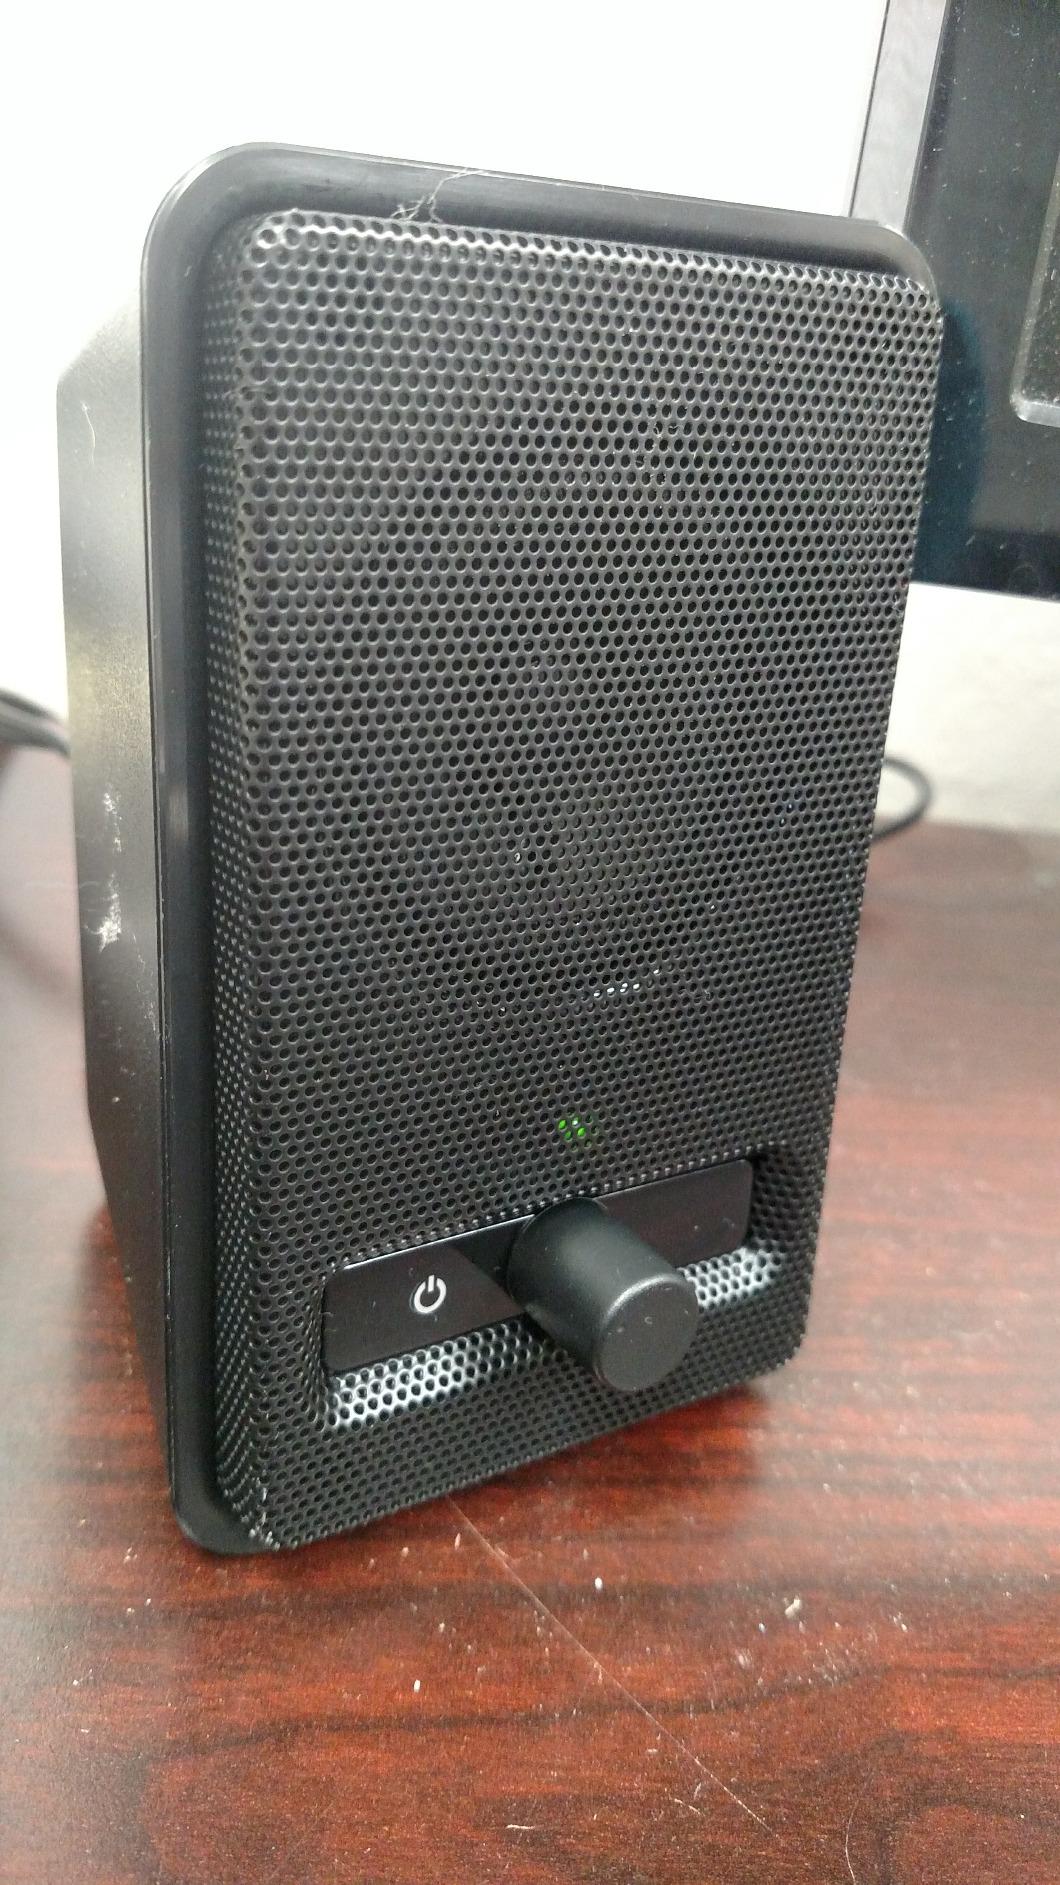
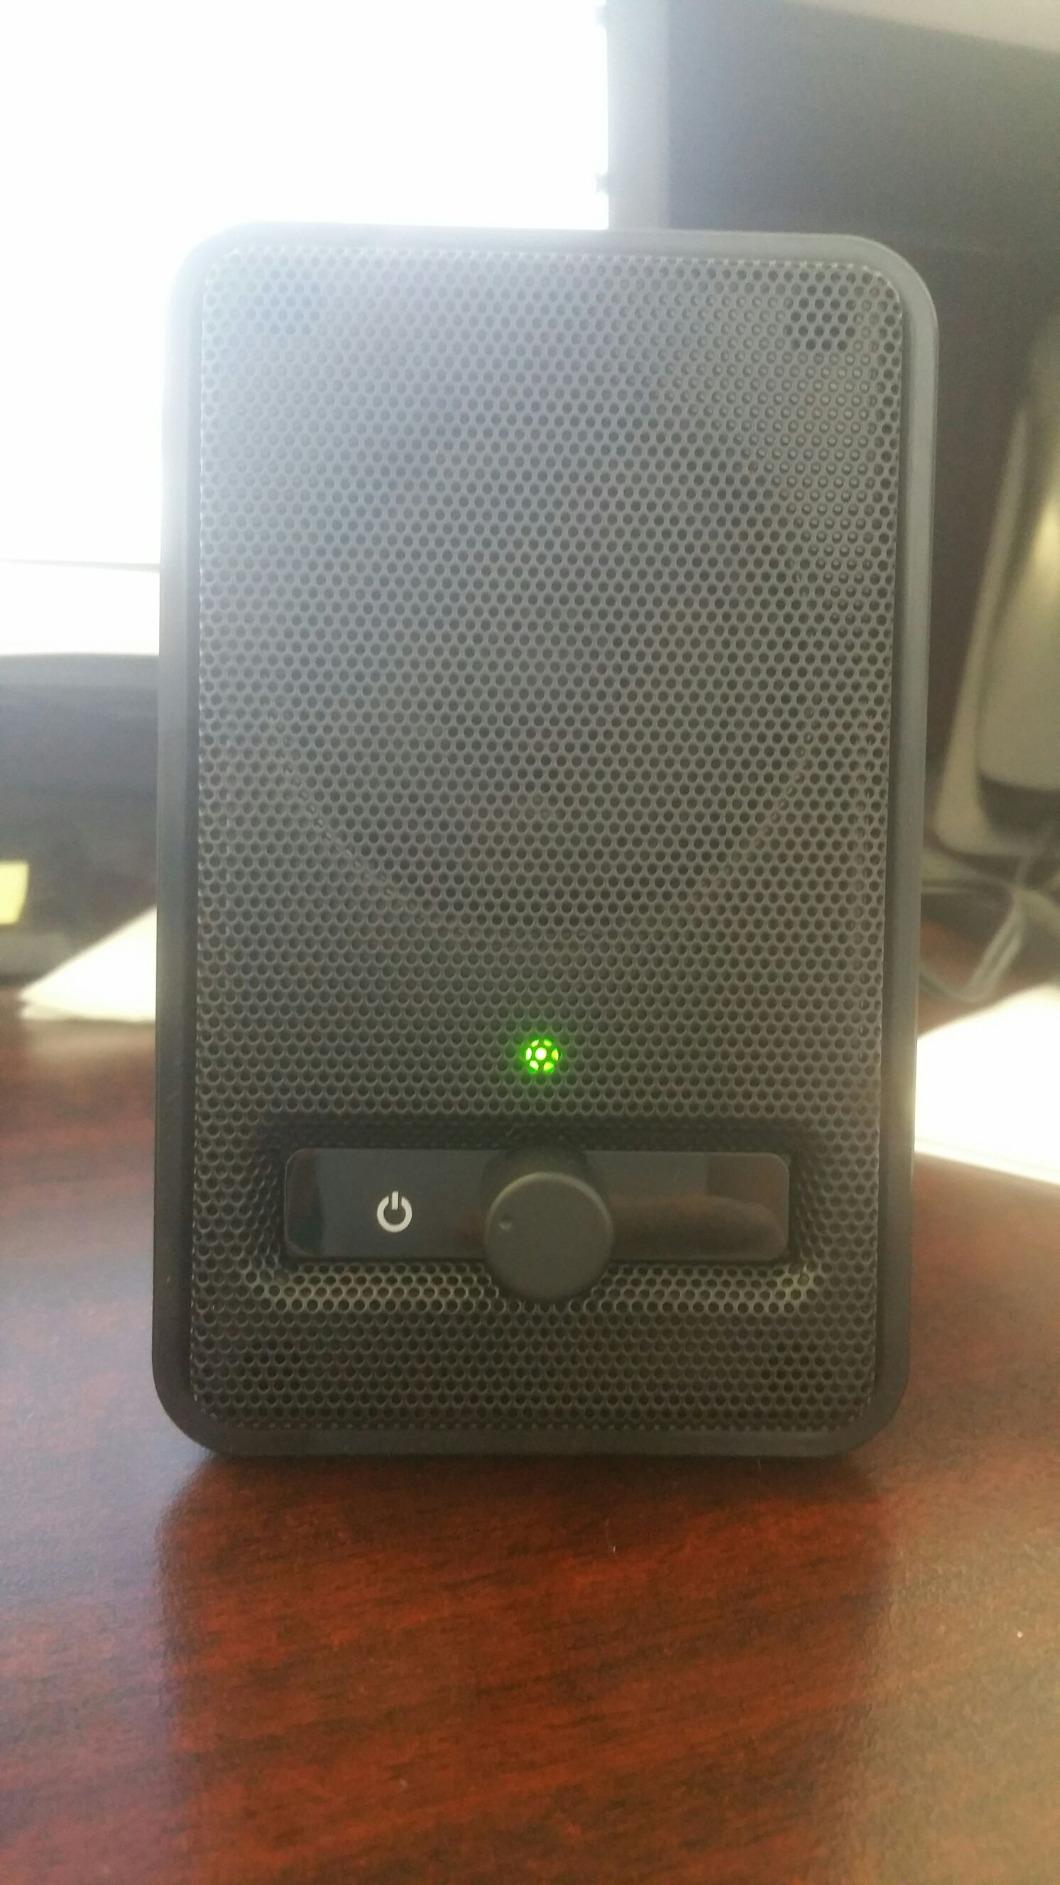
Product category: speaker
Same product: yes